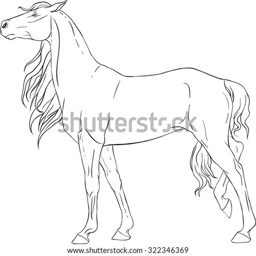
coloring book with a horse